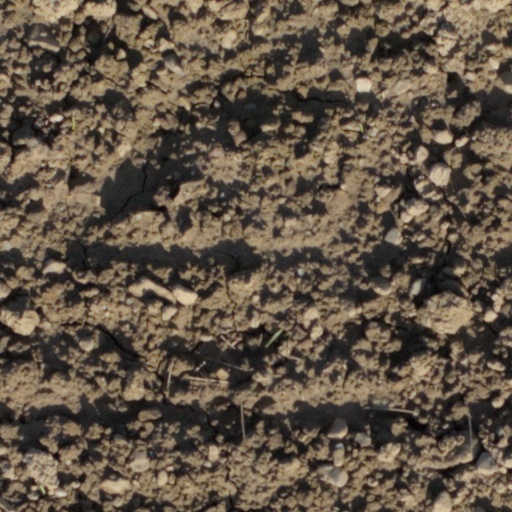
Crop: wheat